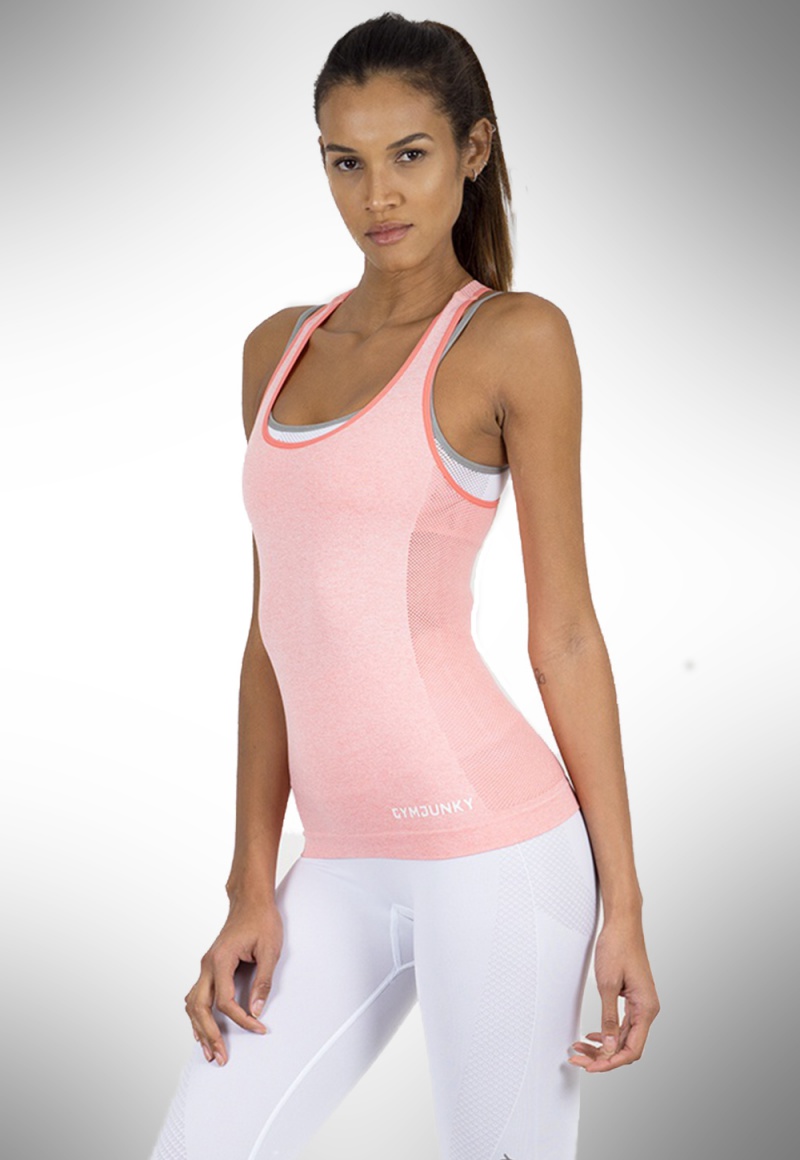
Gender: women